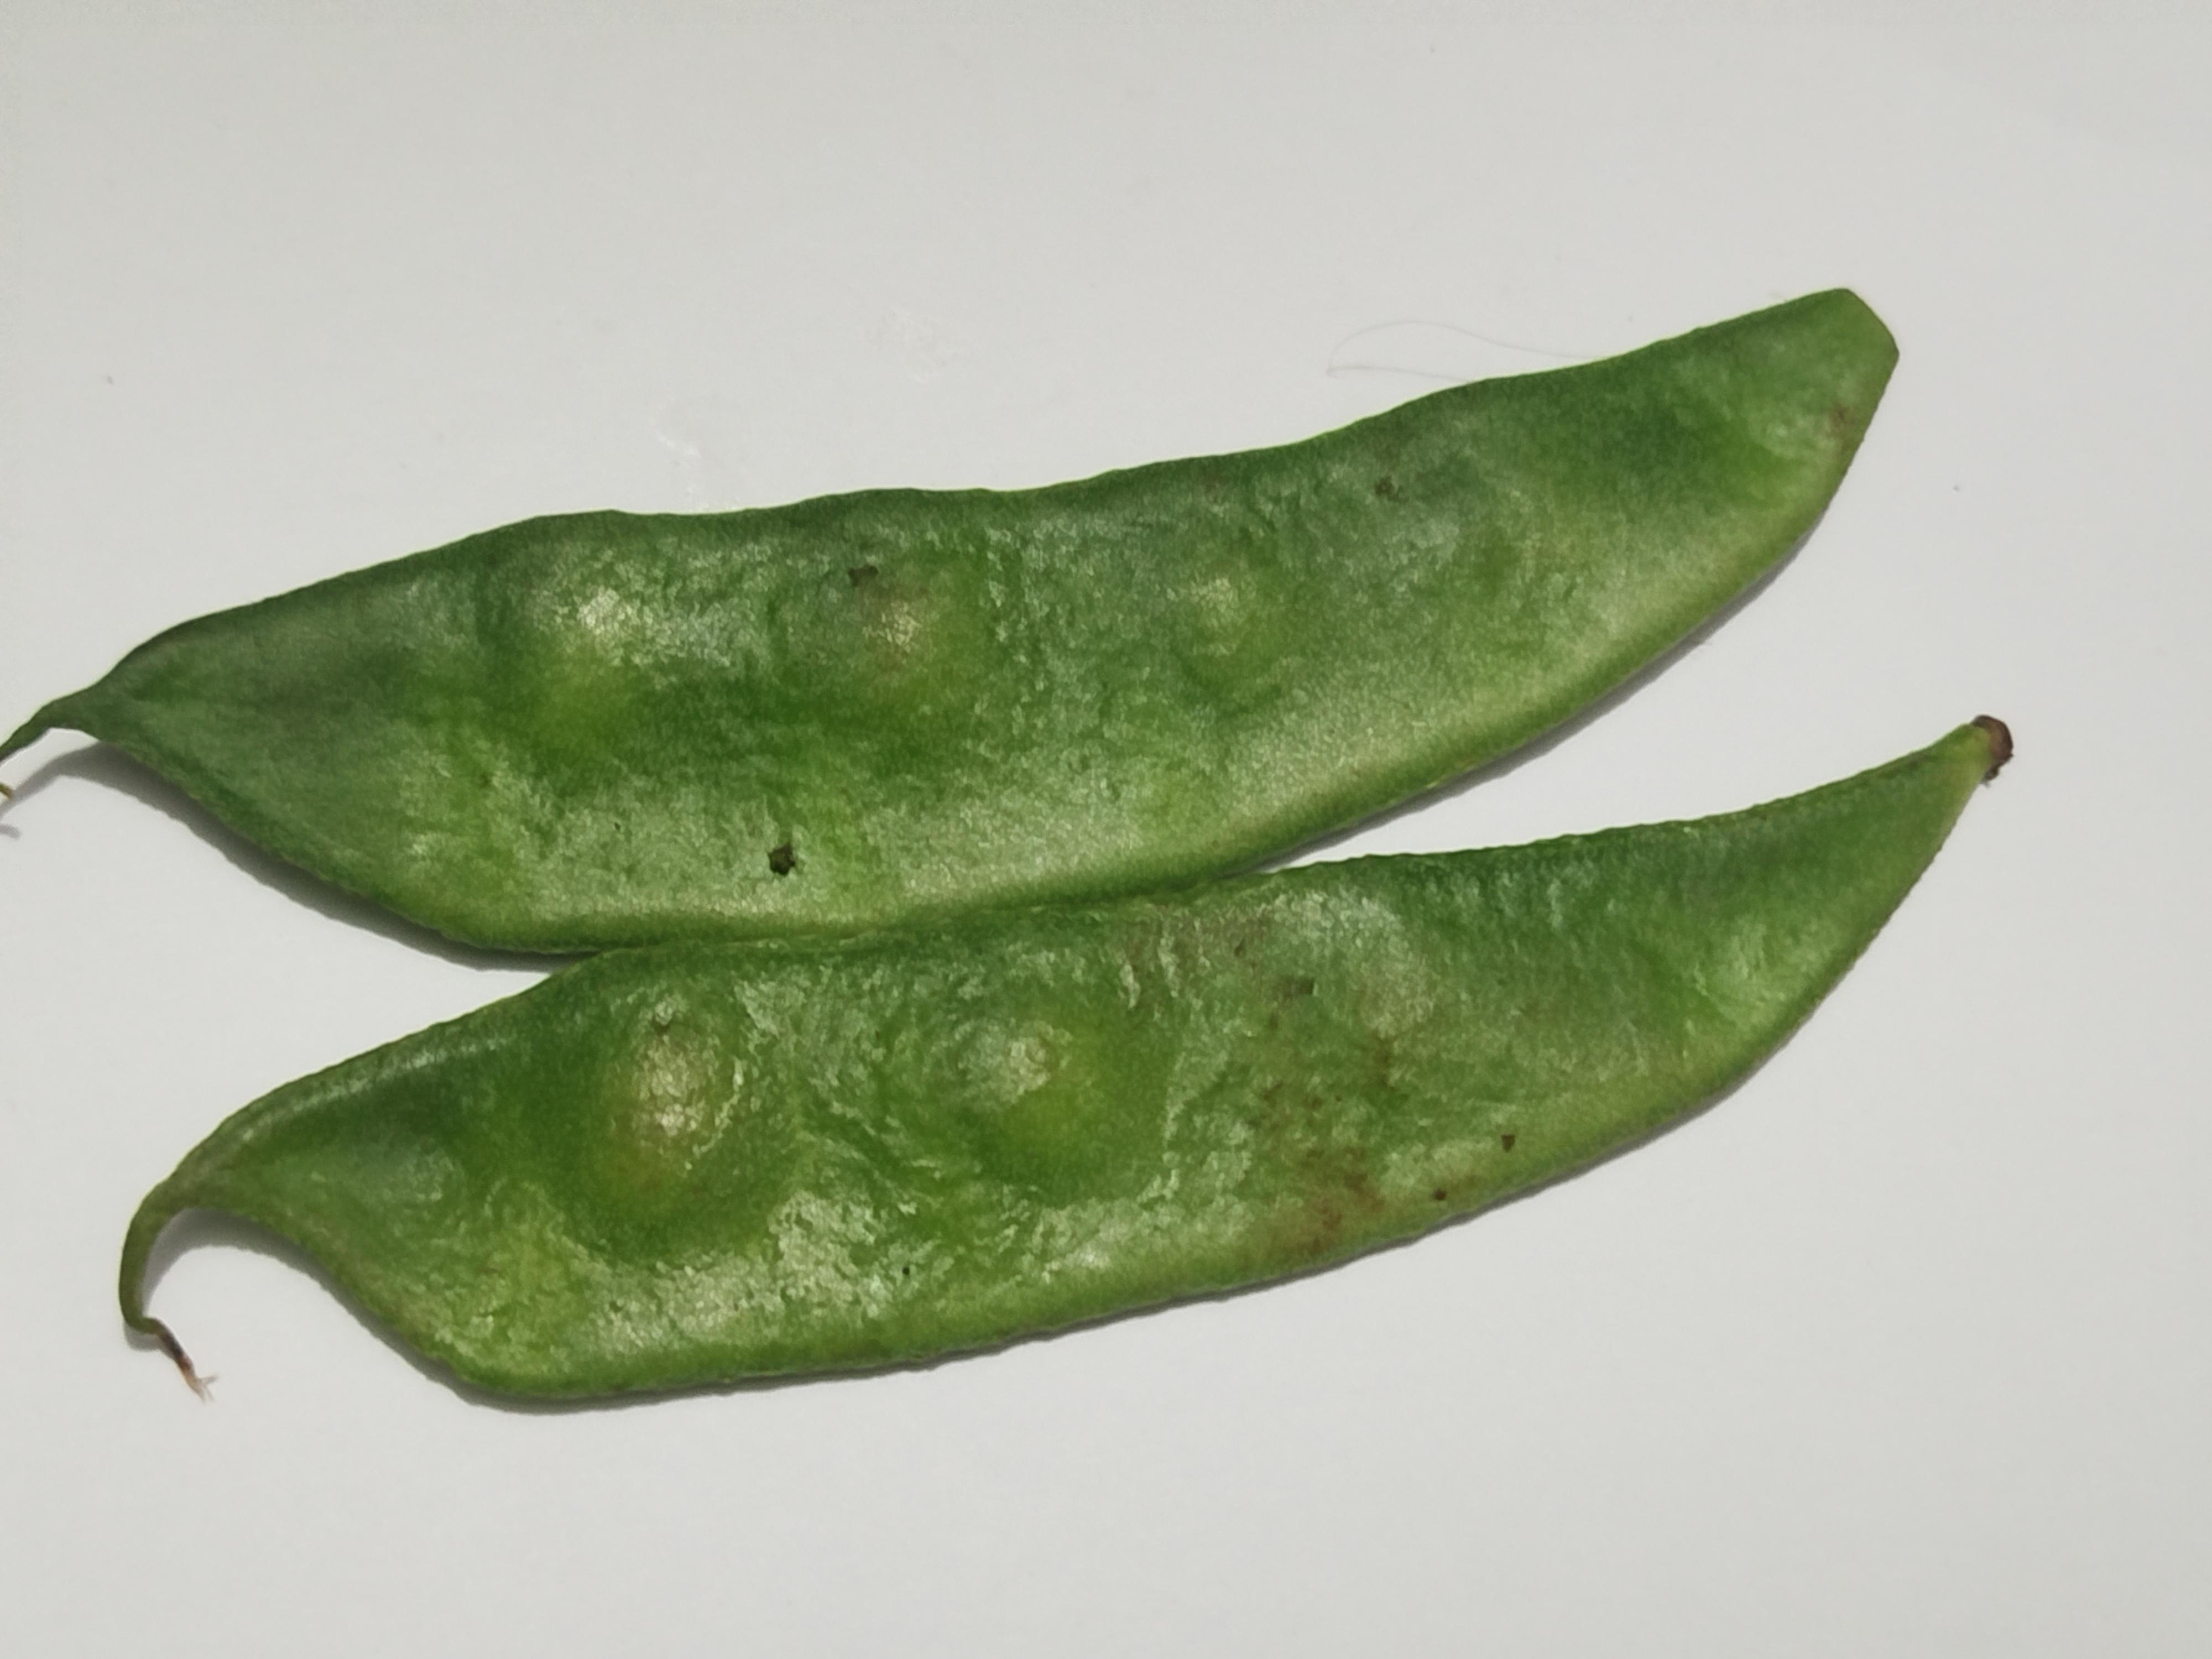
Label: Bean